The Pedlar's Pack

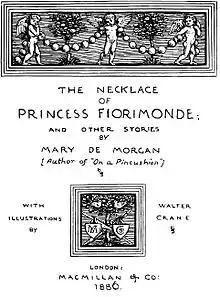
"The Necklace Of Princess Firmonde; And Other Stories" by Mary De Morgan

The story begins with a lone pedlar walking along a road carrying his pack on his back. The pedlar meets a donkey and asks him if he might carry the heavy pack for two gold pieces. The pedlar lies and says he has the gold pieces and the pedlar and donkey carry on down the dusty road. Further up the road the two travellers meet a raven; the donkey asks him to chase away the flies swarming around him. The donkey deceives the raven by telling him that he can pay three gold pieces for the job; the raven concurs with the price and the three continue their journey. In time they meet a hedge-sparrow; the raven tells the hedge-sparrow that if he fetches the hungry raven worms, in return the raven will pay him four pieces of gold. However, the raven is lying as he does not have the money. The hedge-sparrow agrees to the contingencies and all four make their way down the road; the donkey with the pedlar’s pack, the raven sitting on the donkey’s back to shoo away the flies, and the hedge-sparrow, supplying the raven with worms.